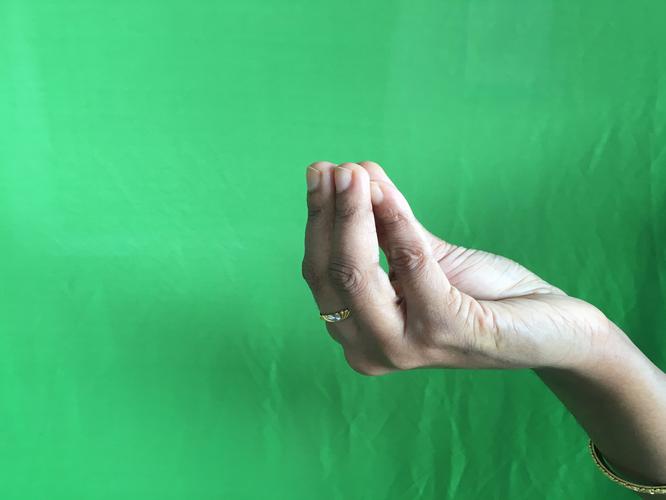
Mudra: Mukulam
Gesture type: single_hand